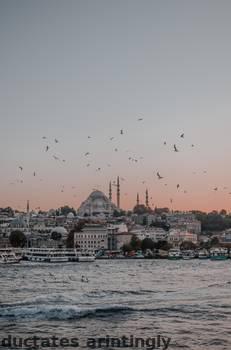
Label: Watermark